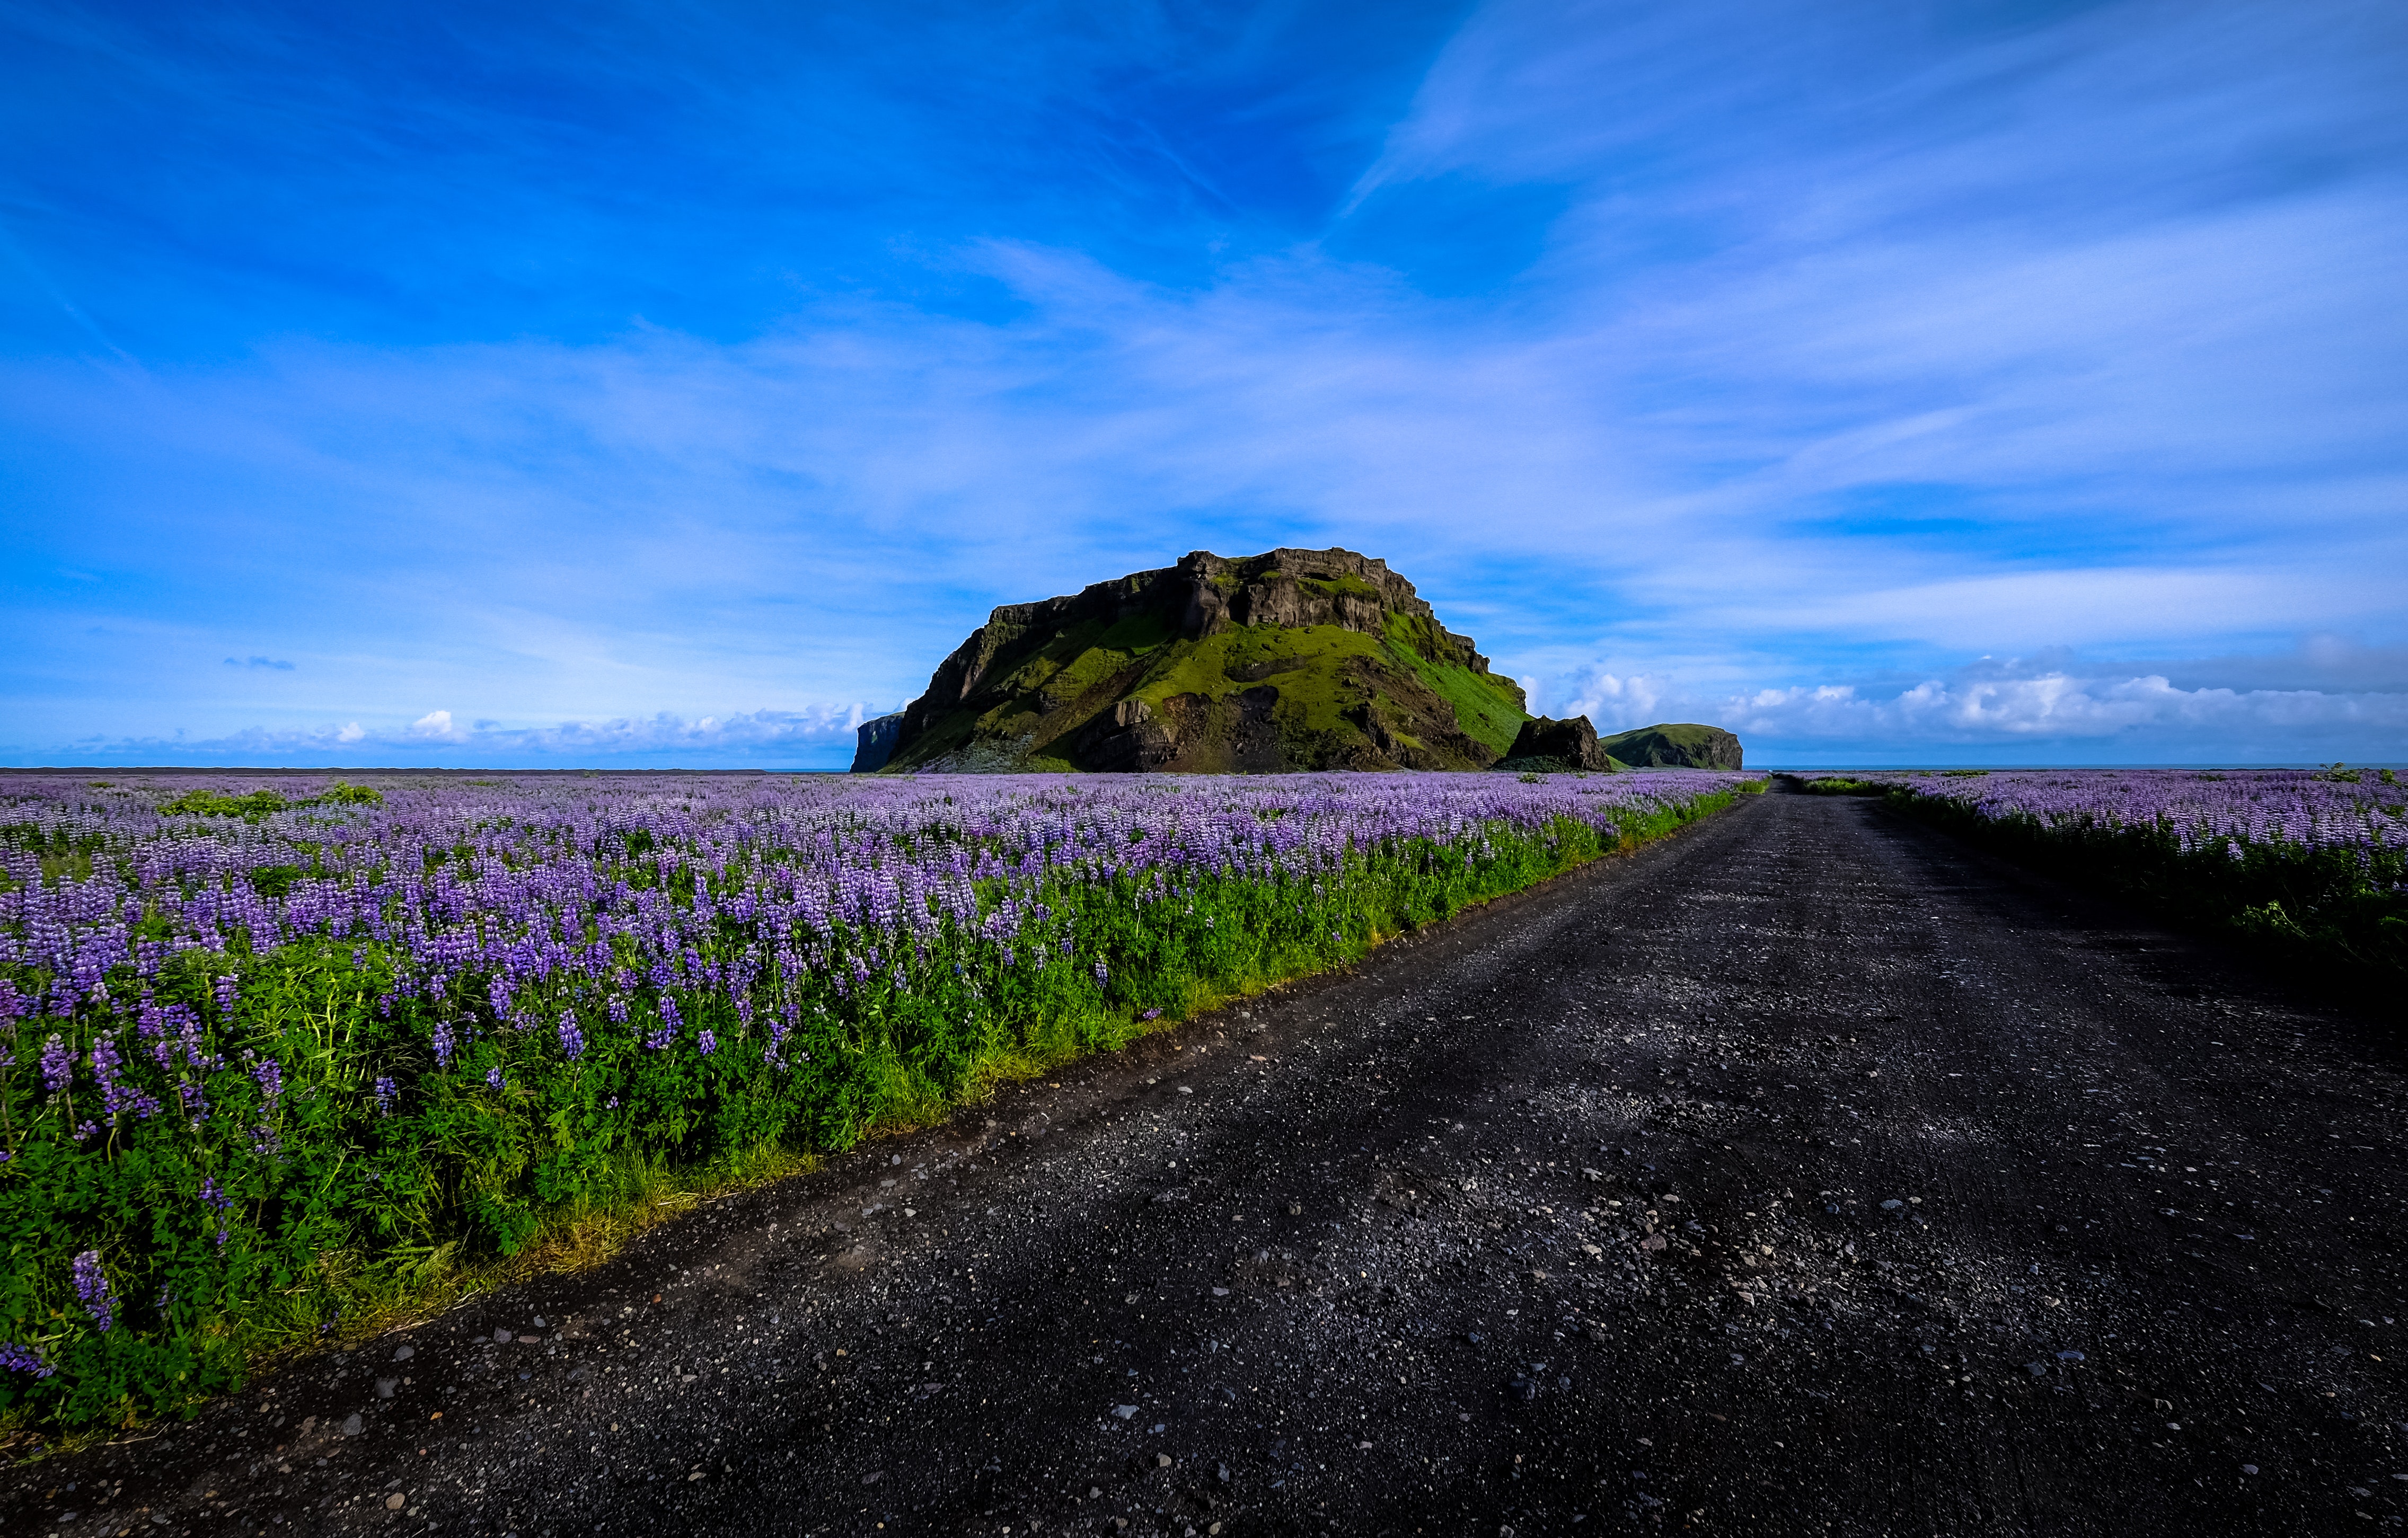
sky, blue, nature, natural landscape, purple, lavender, cloud, horizon, flower, field, plant, wildflower, grass, road, sea, spring, landscape, ocean, rock, coast, grassland, rural area, hill, meadow, farm, plain, lupin